Malva arborea

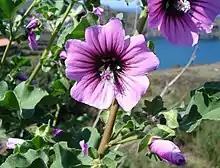
Flower

It is a shrubby annual, biennial or perennial plant growing to 0.5–2 m (rarely 3 m) tall. The leaves are orbicular, 8–18 cm diameter, palmately lobed with five to nine lobes, and a coarsely serrated margin. The flowers are 3–4 cm diameter, dark pink to purple and grow in fasciculate axillary clusters of two to seven.